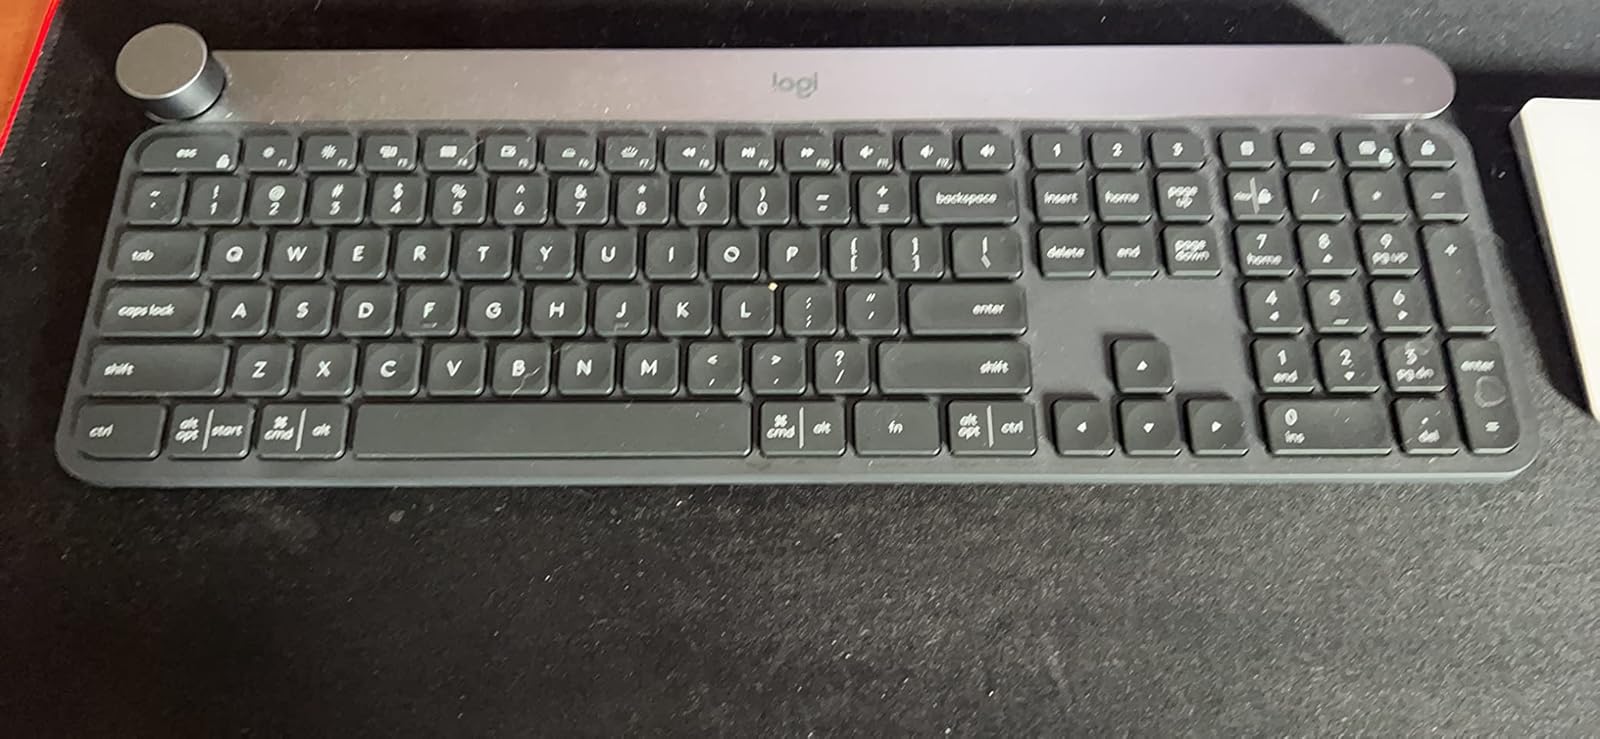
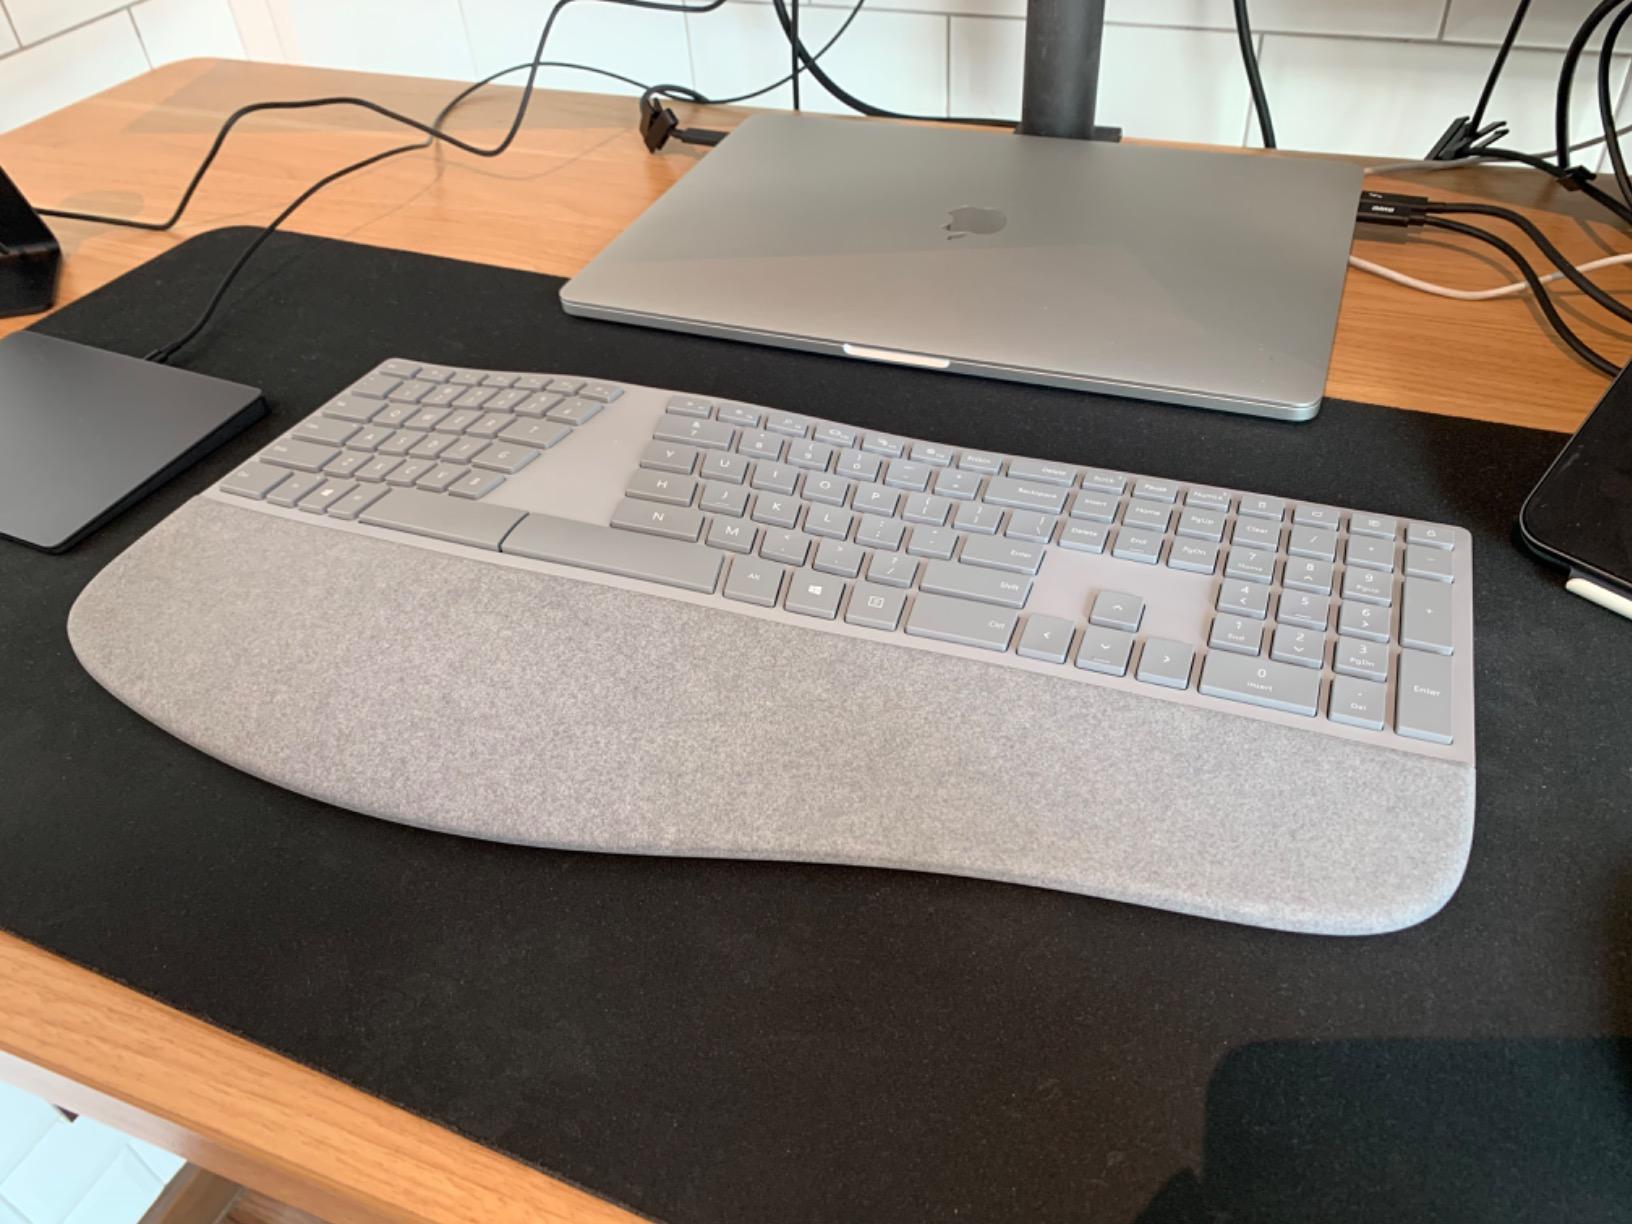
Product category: keyboard
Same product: no